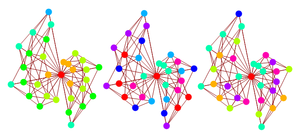
"Le modèle NK est un modèle mathématique formulé par Stuart Kauffman et permettant de décrire un paysage adaptatif ""rugueux adaptable"". Cette ""rugosité"" suppose que, à la fois la taille globale du paysage et le nombre de ""pics"" et ""vallées"" locales peuvent être ajustés via des changements dans ses deux paramètres et définis plus bas. Le modèle NK a des applications dans une grande variété de domaines, dont l'étude théorique de la biologie évolutive, l'immunologie, l'optimisation combinatoire, l'évolution technologique et les systèmes complexes. Le modèle a été également adopté en théorie des organisations, où on l'utilise pour décrire la façon dont un agent peut faire des recherches dans un paysage en manipulant plusieurs de ses caractéristiques. Par exemple, un agent peut être une organisation, les pics et les vallées représentent le profit, et le mouvement au sein du paysage nécessite des décisions organisationnelles, qui tendent à interagir entre elles et affecter le profit d'une manière complexe.